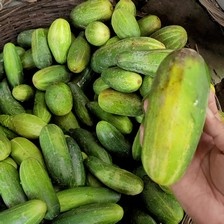
Label: cucumber